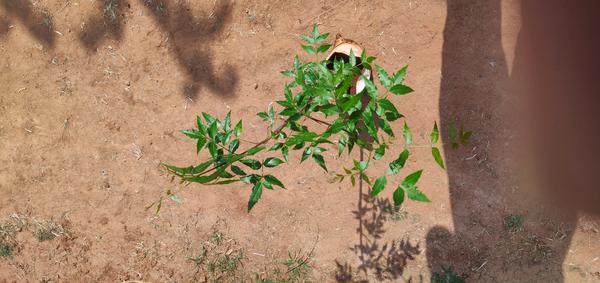
Plant: Neem